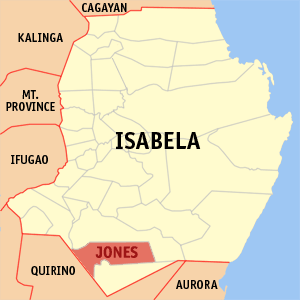
Jones est une municipalité de la province d’Isabela, aux Philippines.